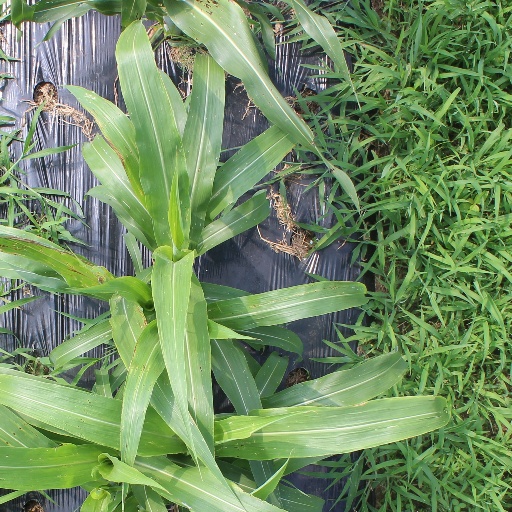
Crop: sorghum